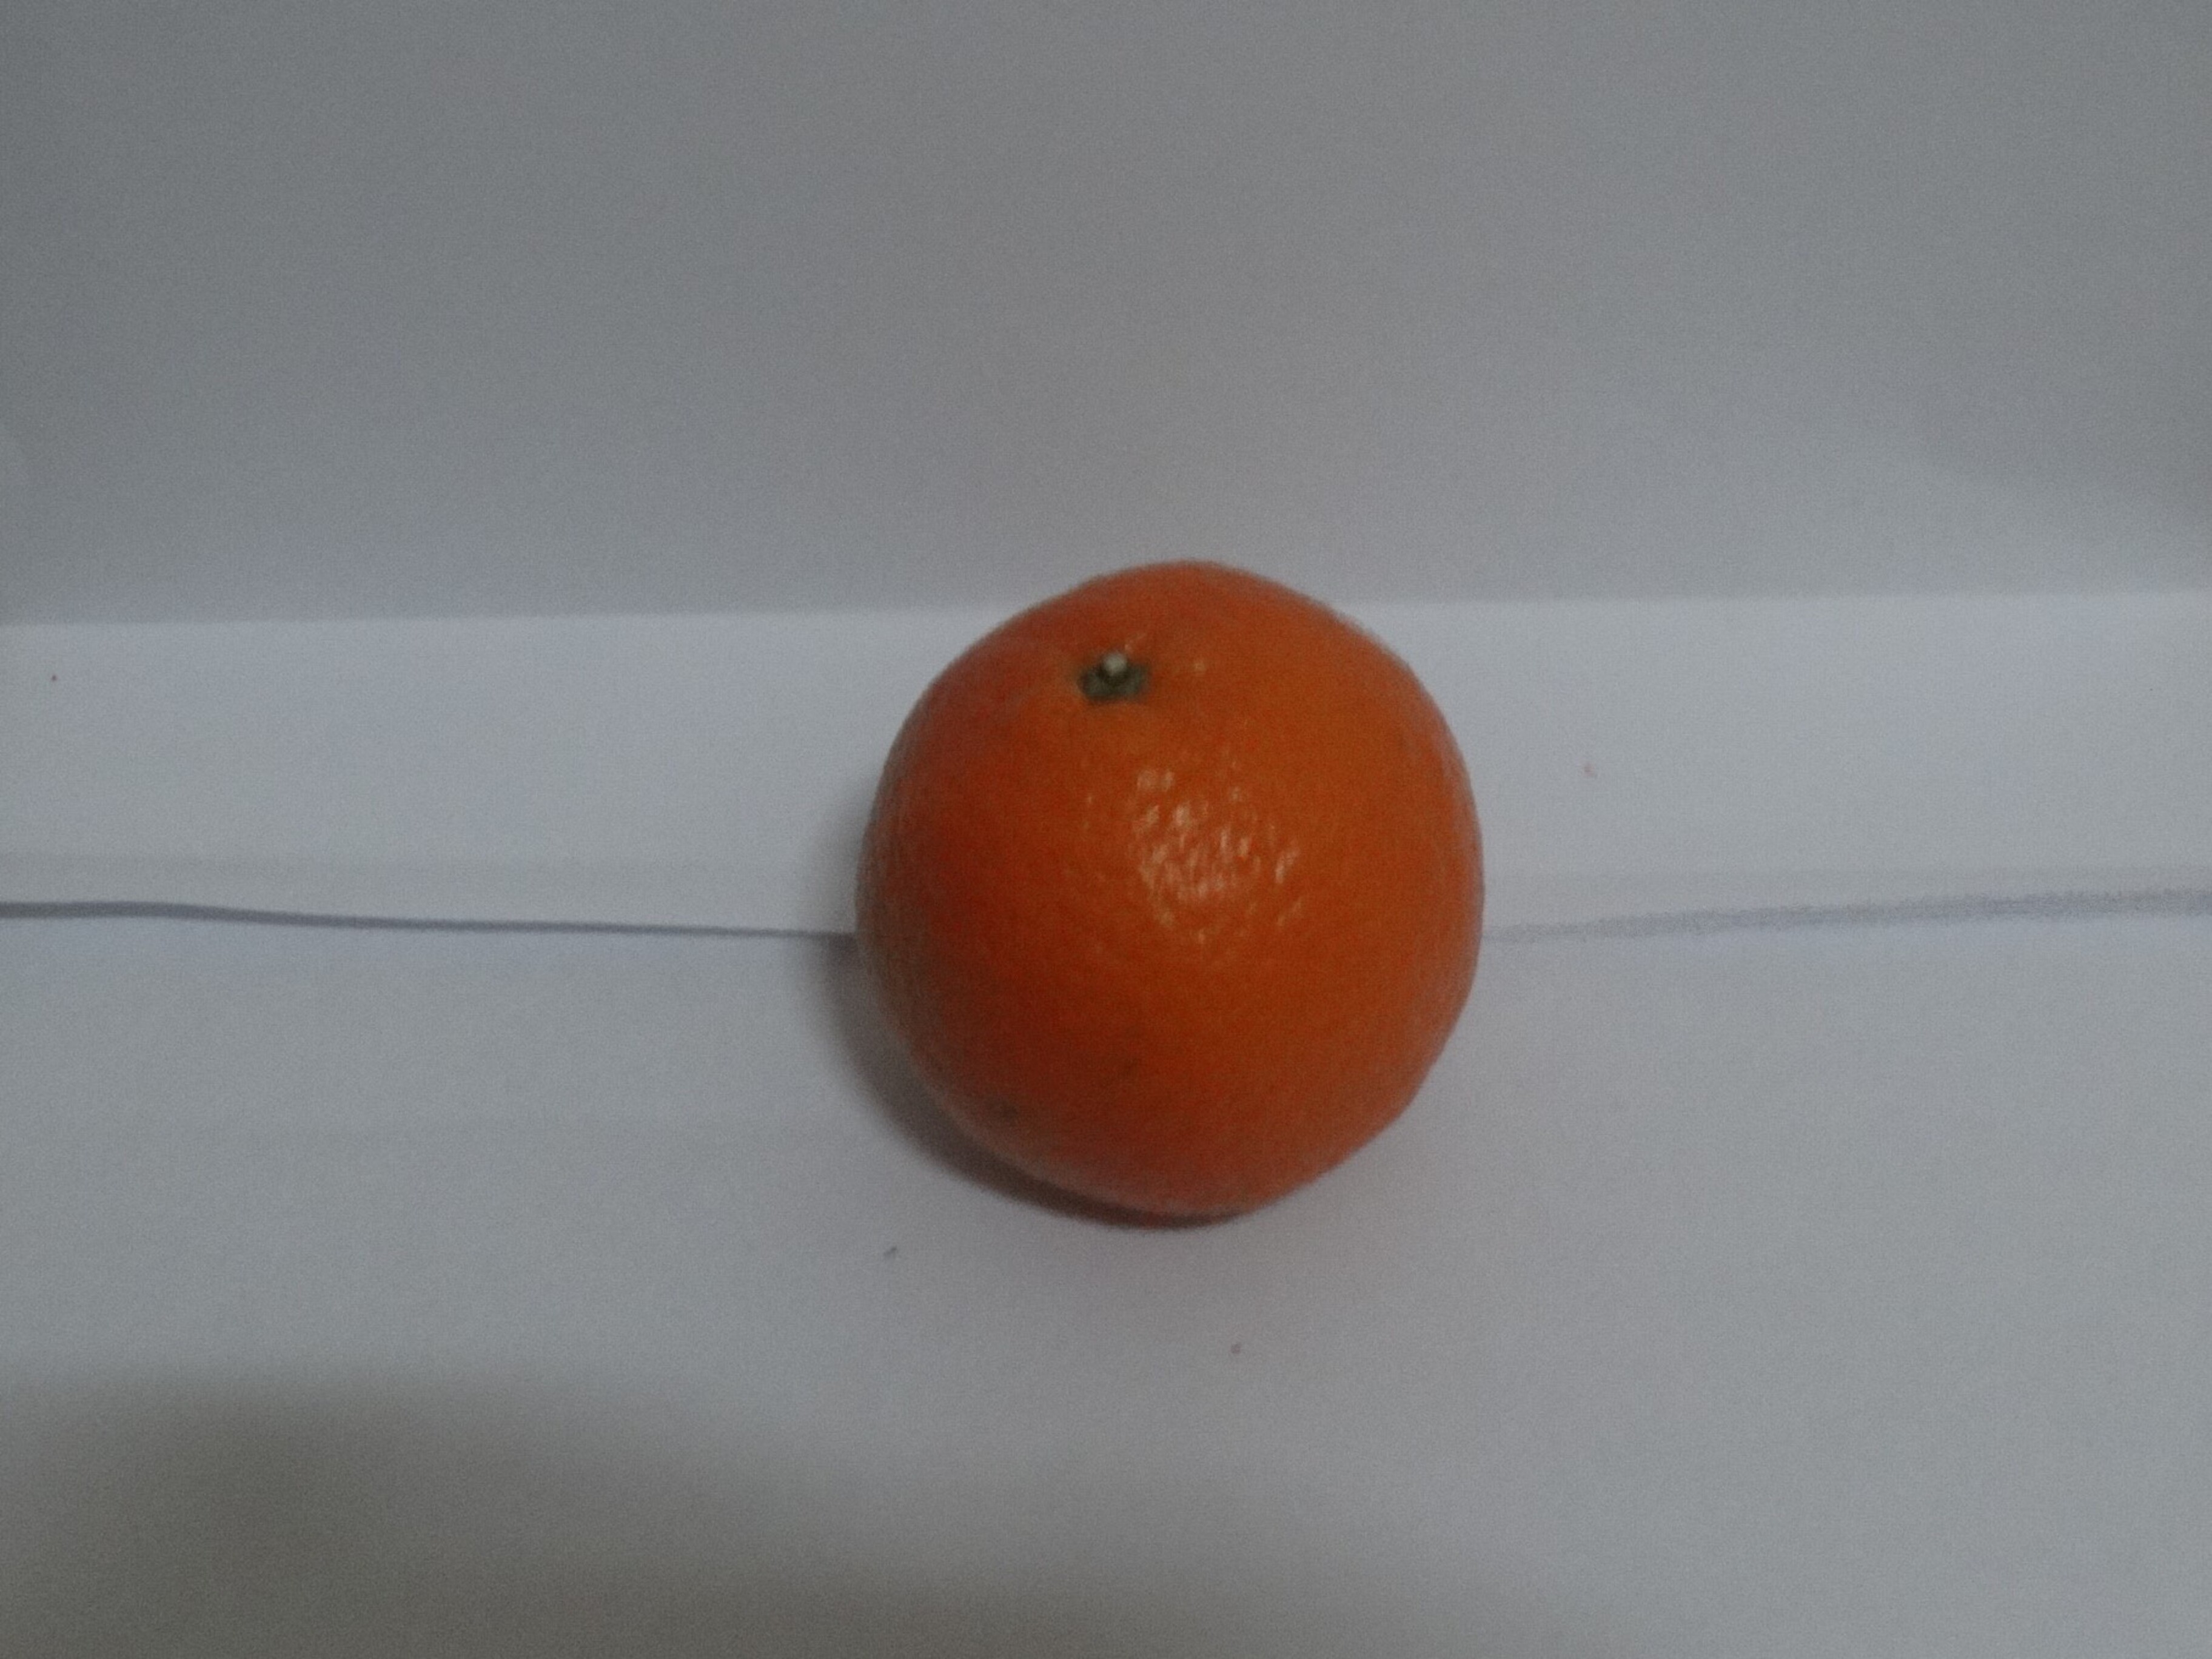
Citrus fruit variety: tankan